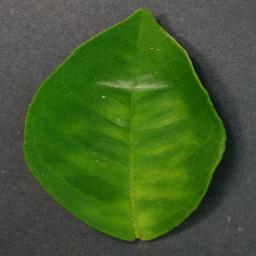
Label: Orange___Haunglongbing_(Citrus_greening)